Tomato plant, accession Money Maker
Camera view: tilt-top (135 deg); turntable rotation: 90 degrees
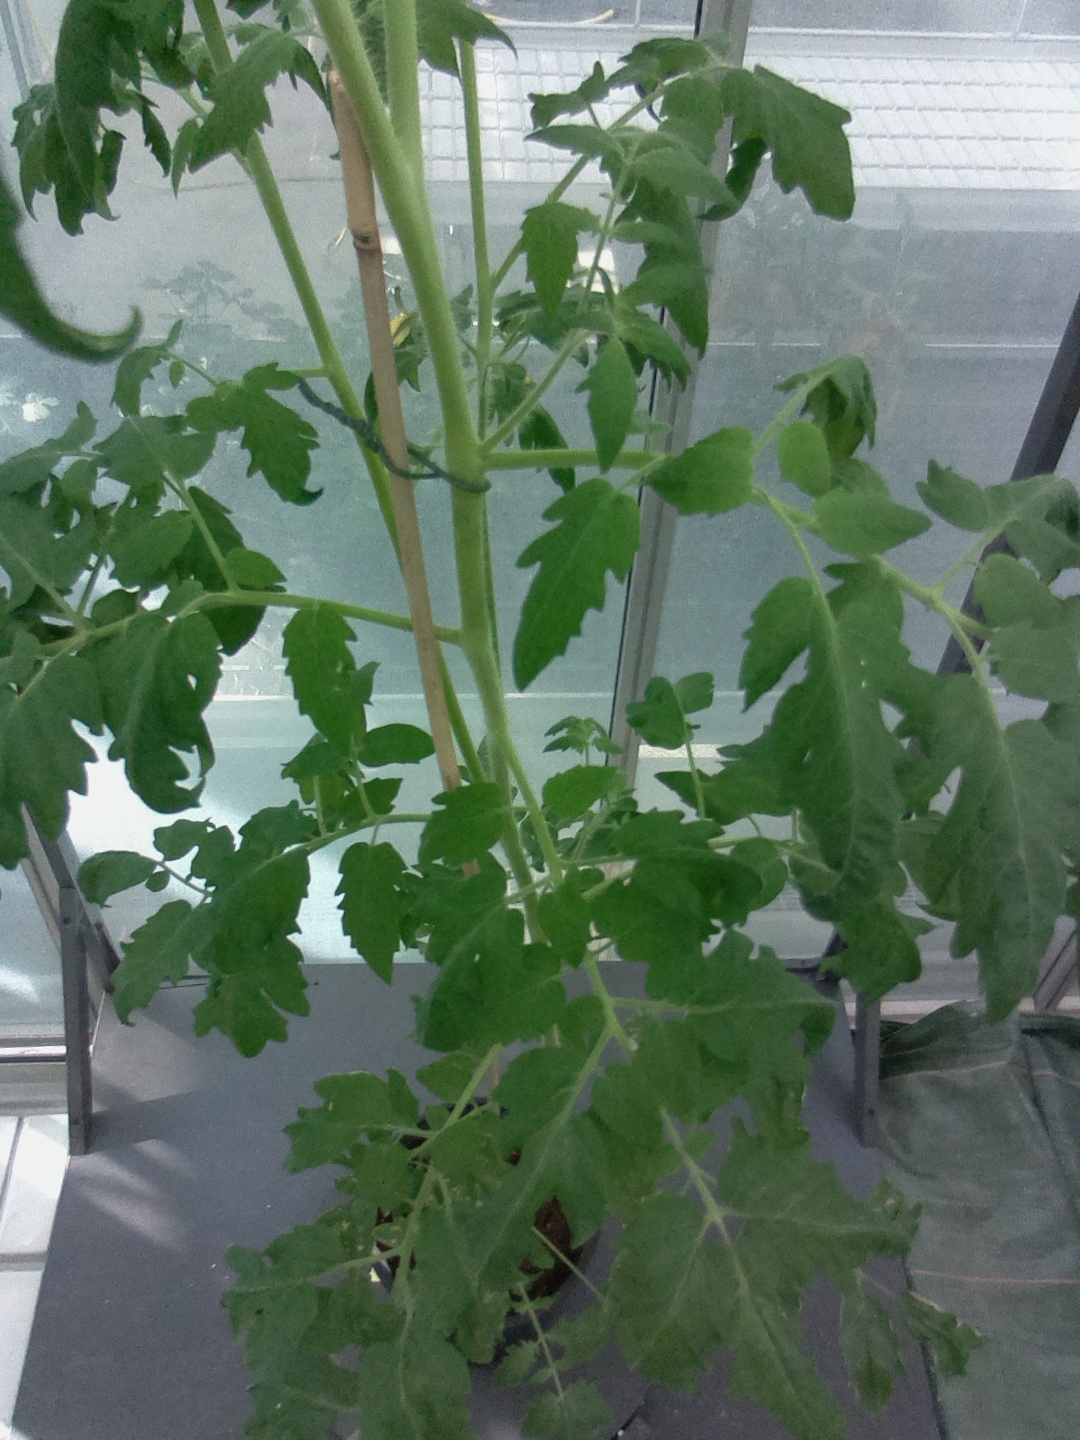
BBCH growth stage 64: 40%-50% of flowers open